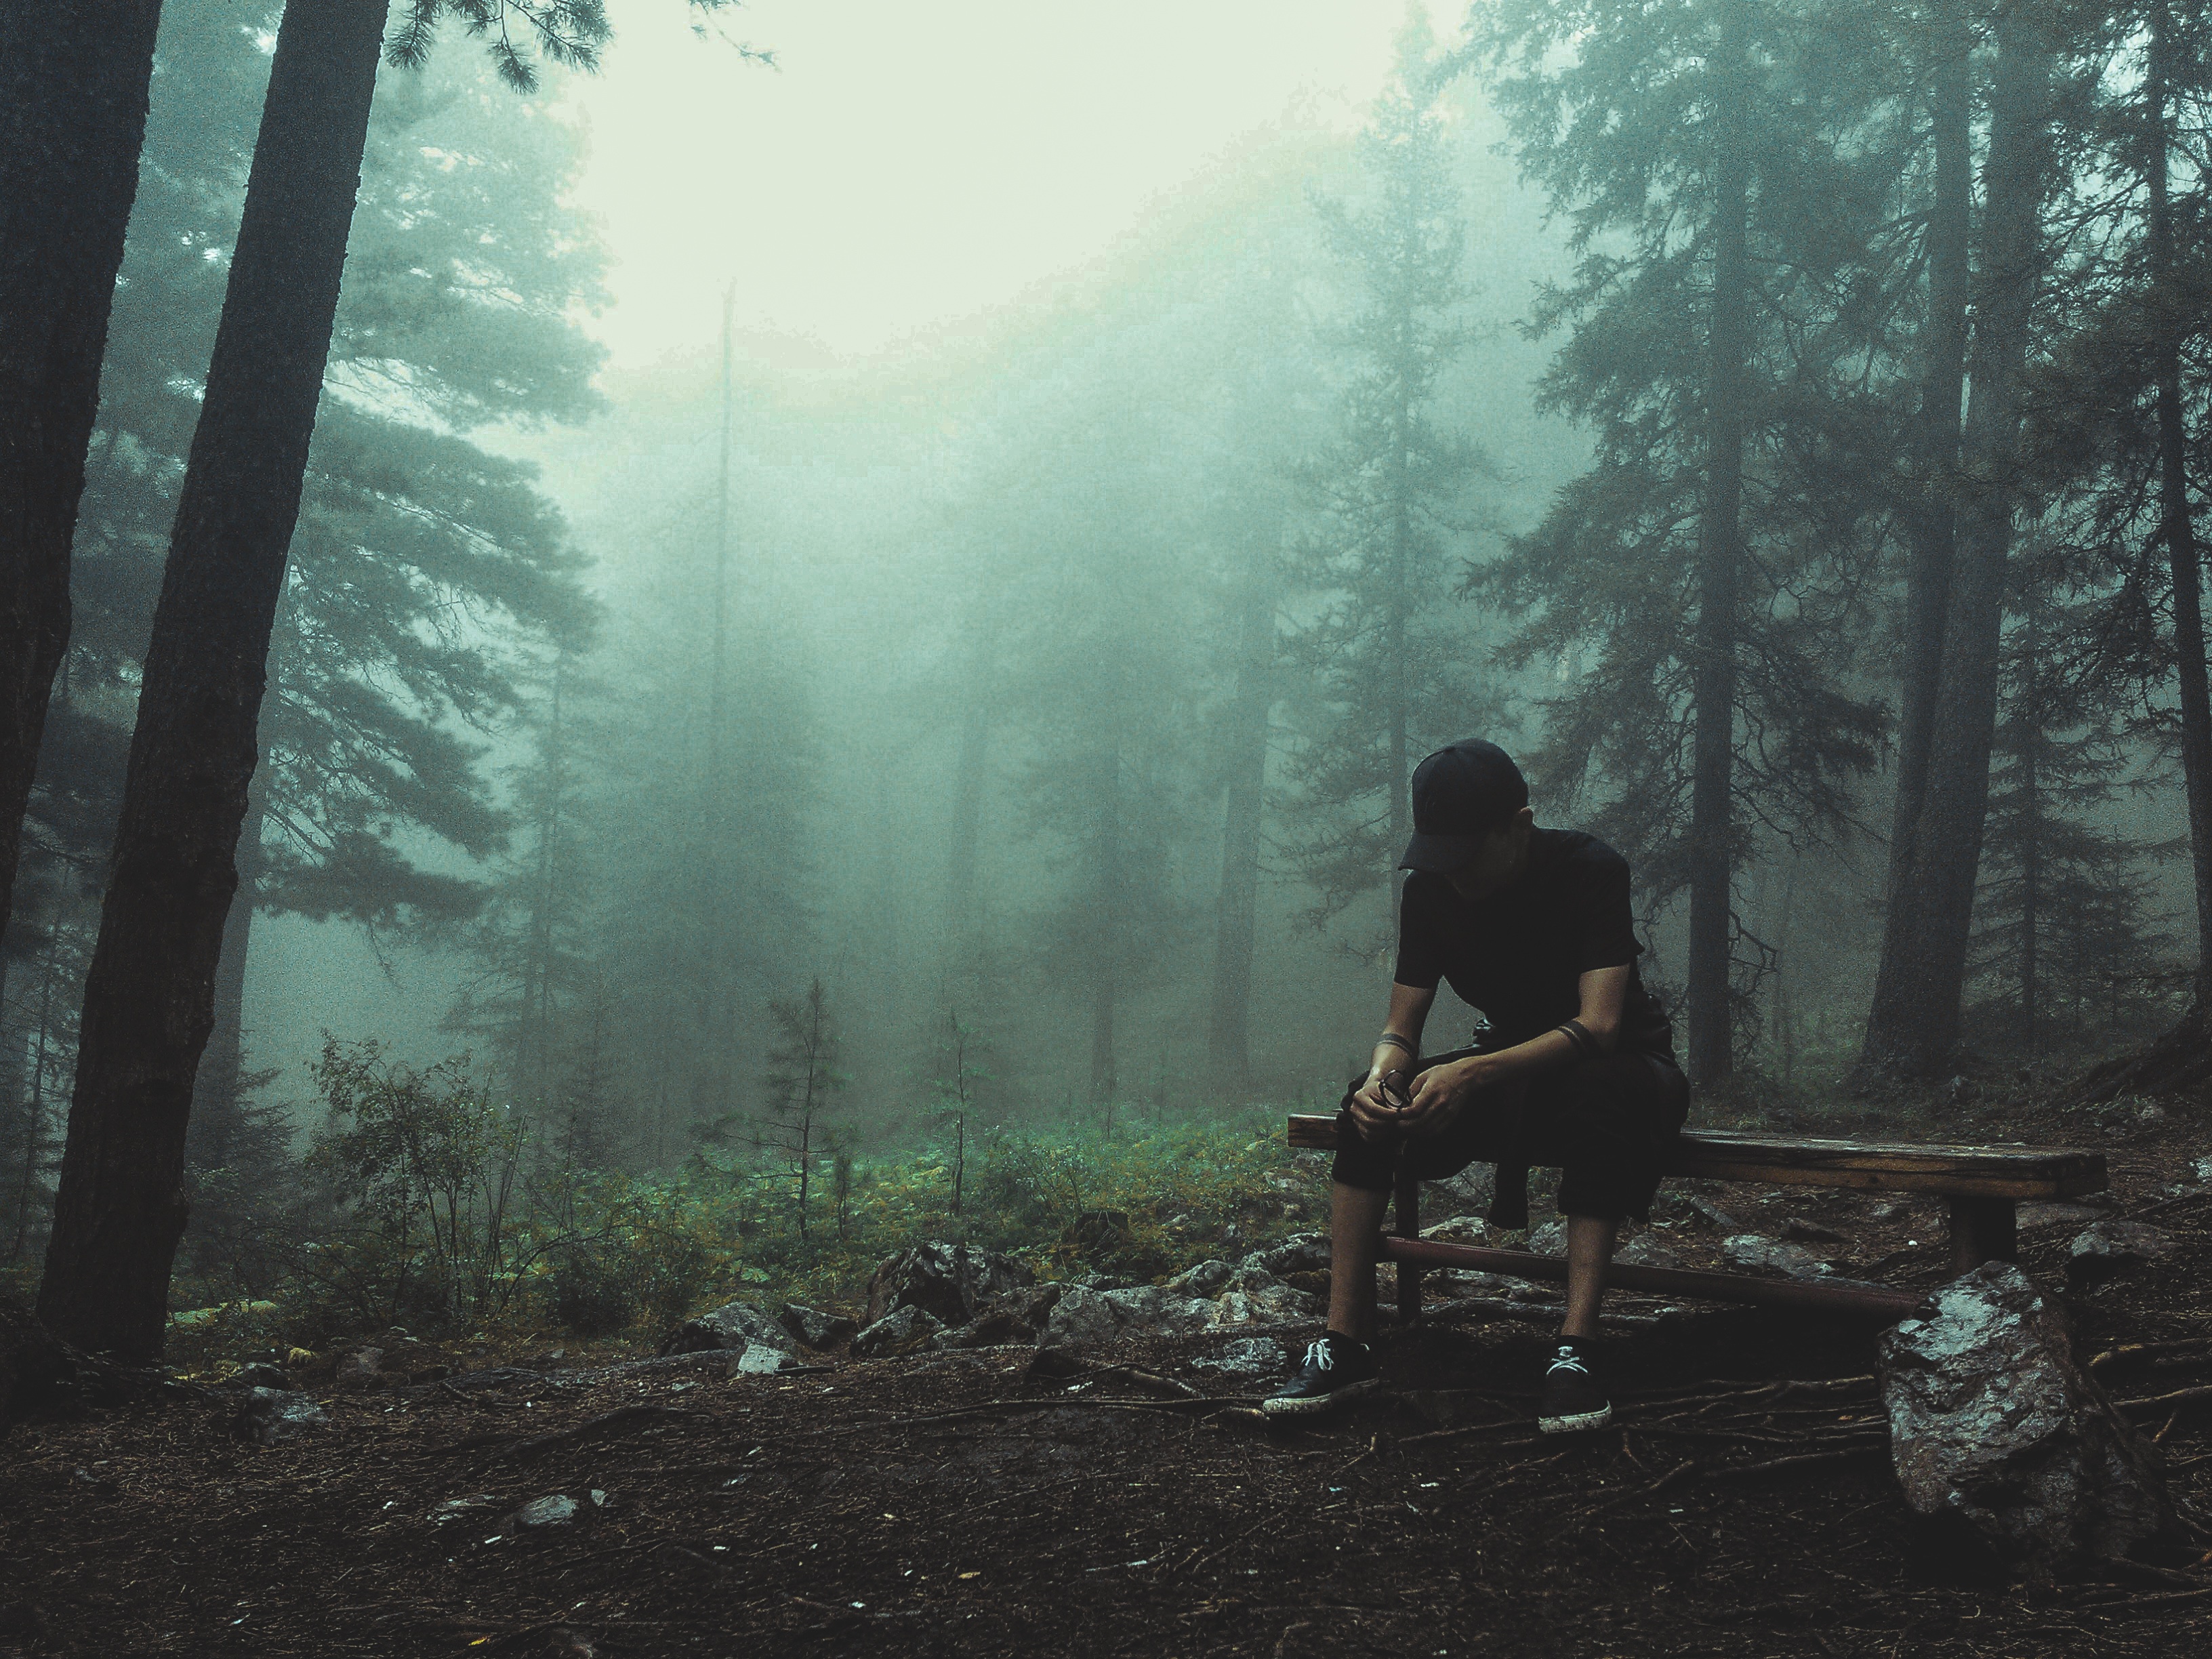
tree, nature, forest, fog, mist, sunlight, morning, jungle, weather, darkness, woodland, habitat, screenshot, natural environment, atmospheric phenomenon